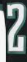
Number: 2